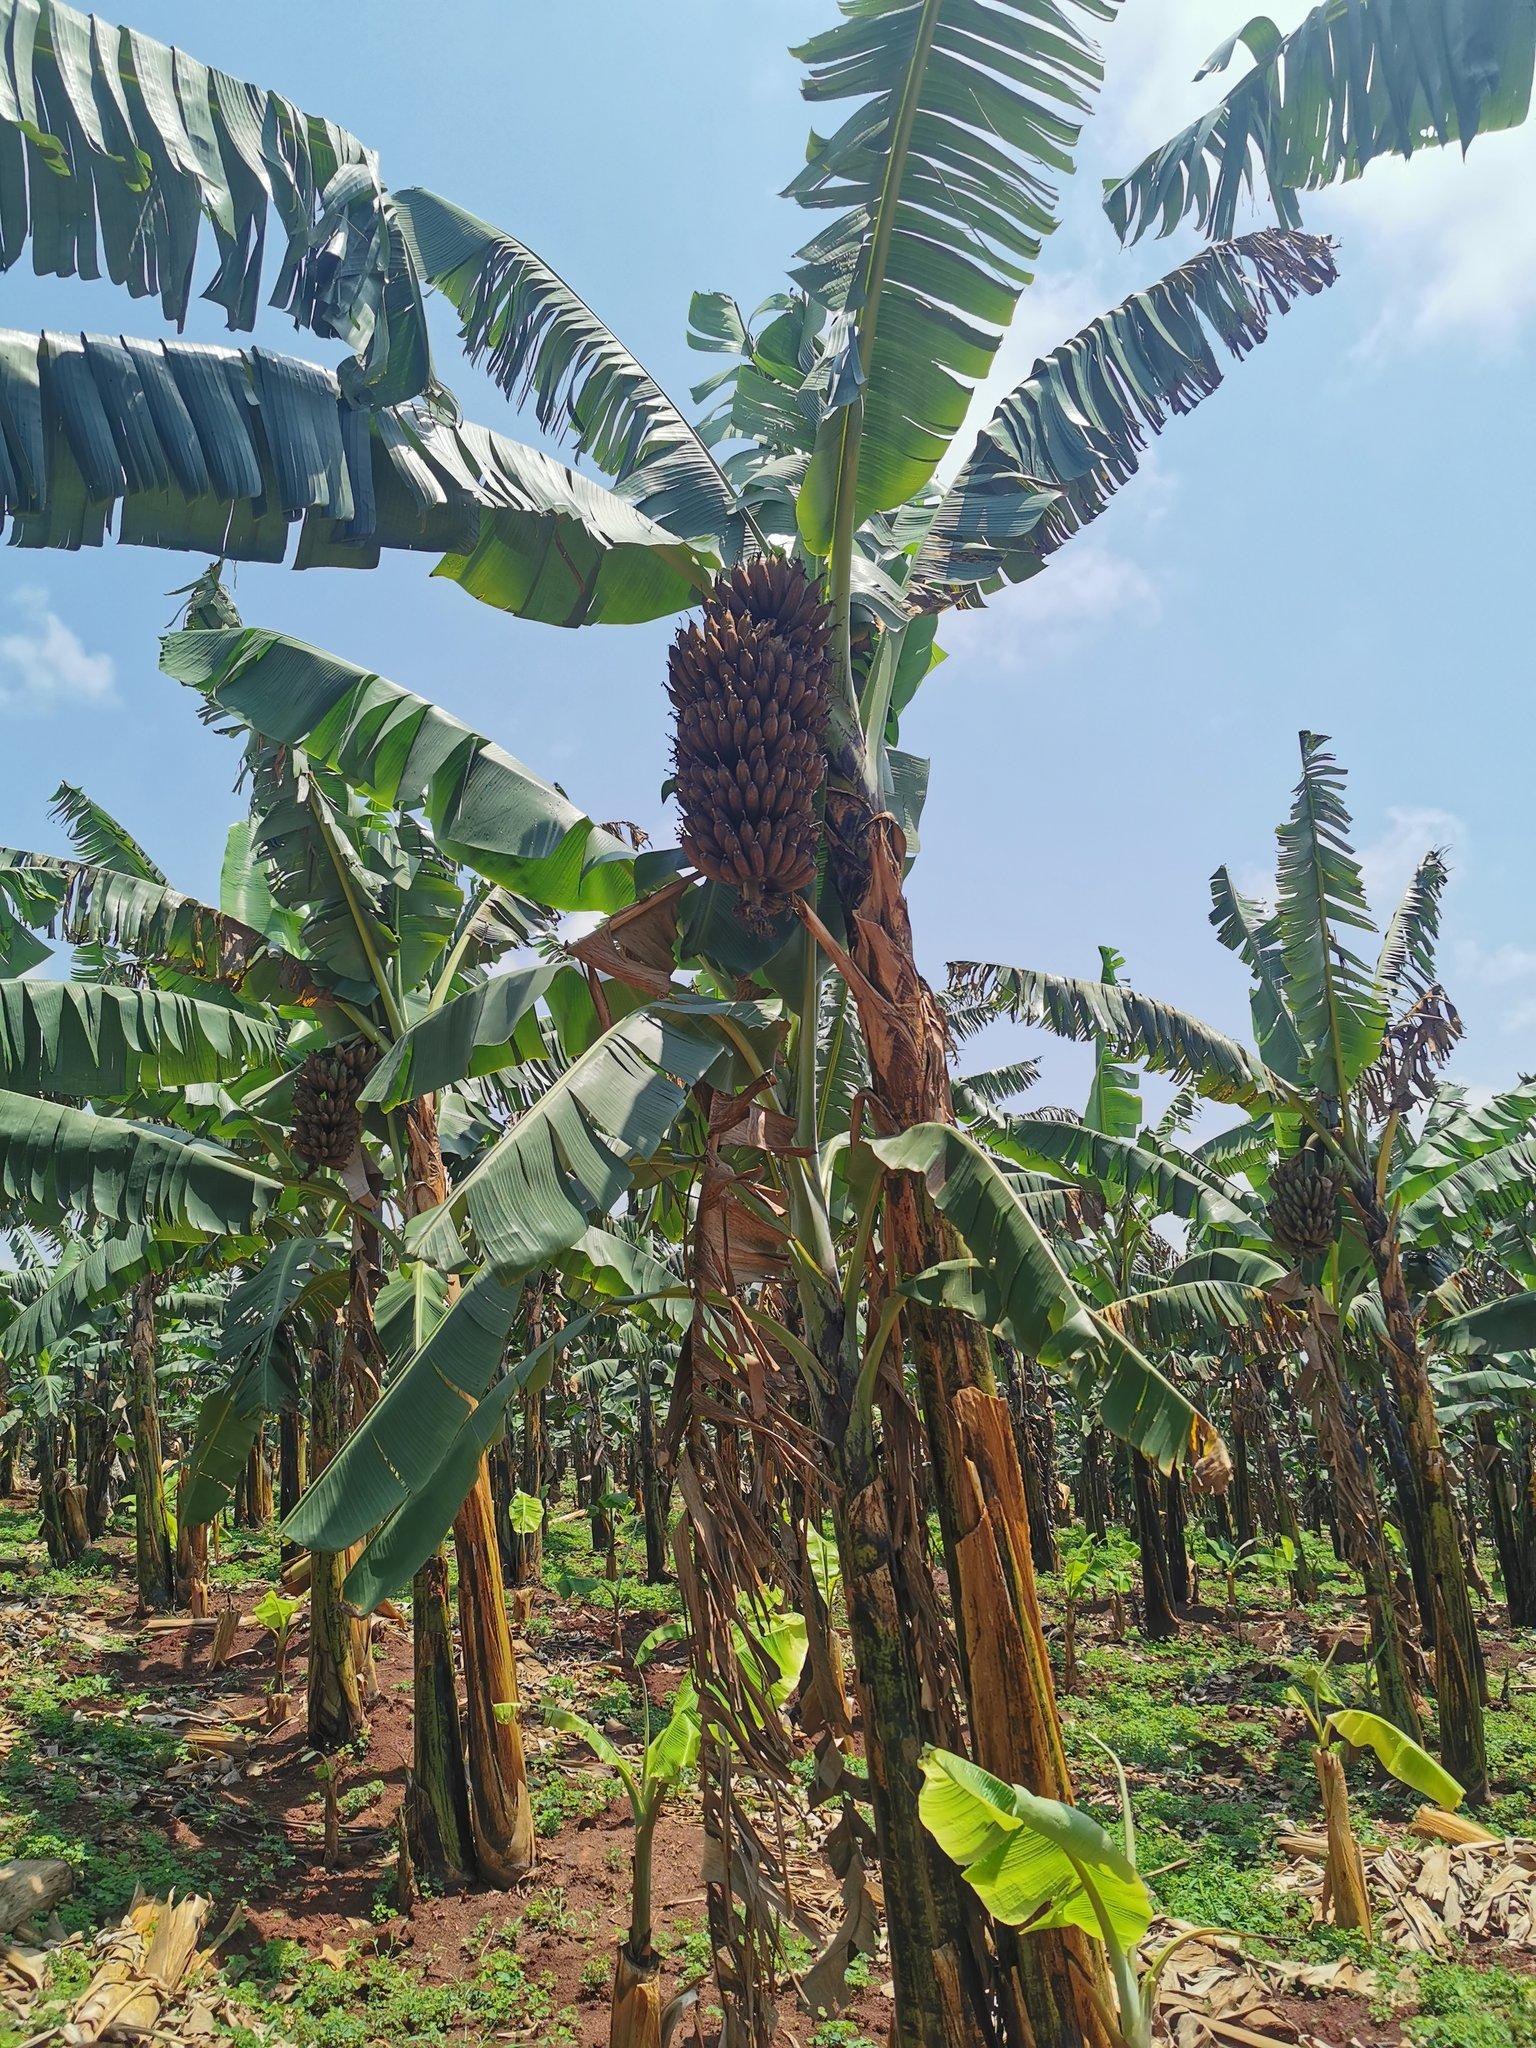
Shamba kubwa la mazao ya biashara zao la ndizi likiwa limemea vizuri katika migomba iliyokuwa kwa kustawi, huku zao hilo likiwa ni zao muhimu kama zao la biashara katika masoko ndani na nje ya nchi.